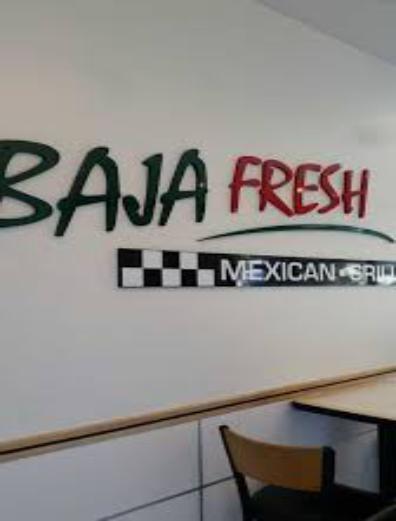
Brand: Baja Fresh
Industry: Food